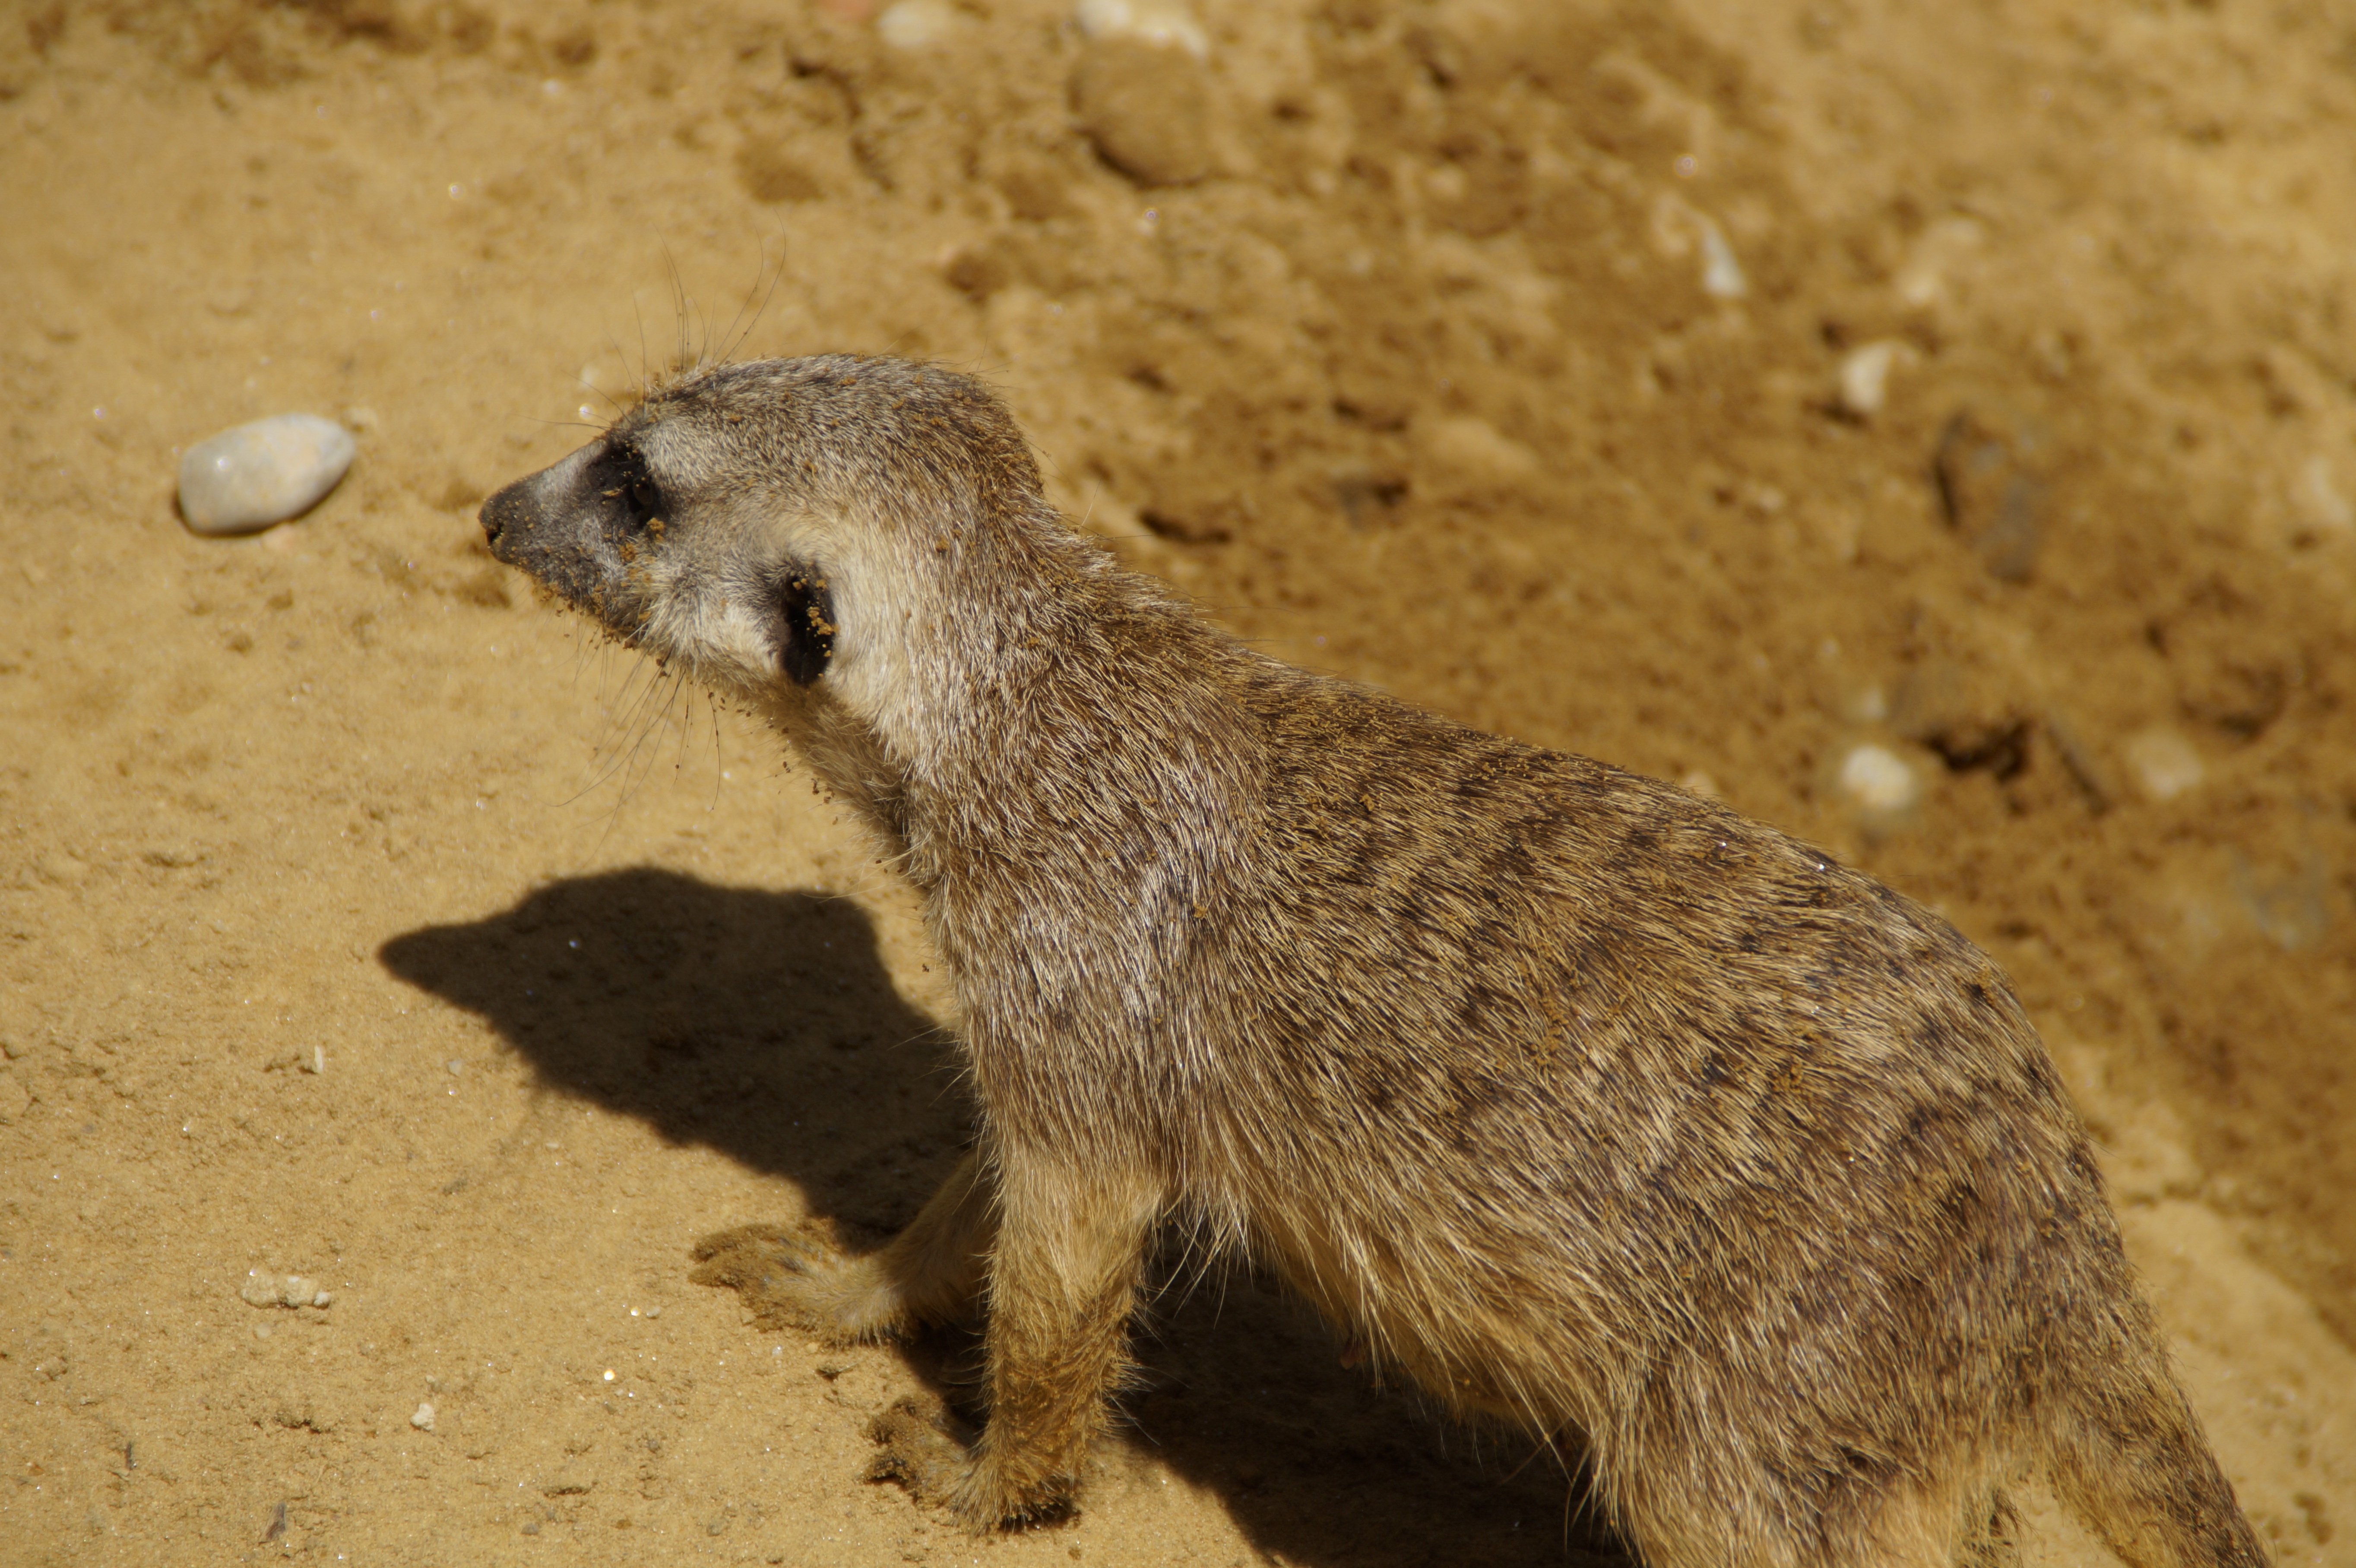
animal, wildlife, zoo, fur, mammal, fauna, whiskers, vertebrate, meerkat, mongoose, marmot, prairie dog, viverridae